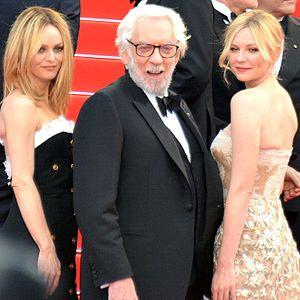
Vanessa Paradis, Donald Sutherland et Kirsten Dunst au festival de Cannes